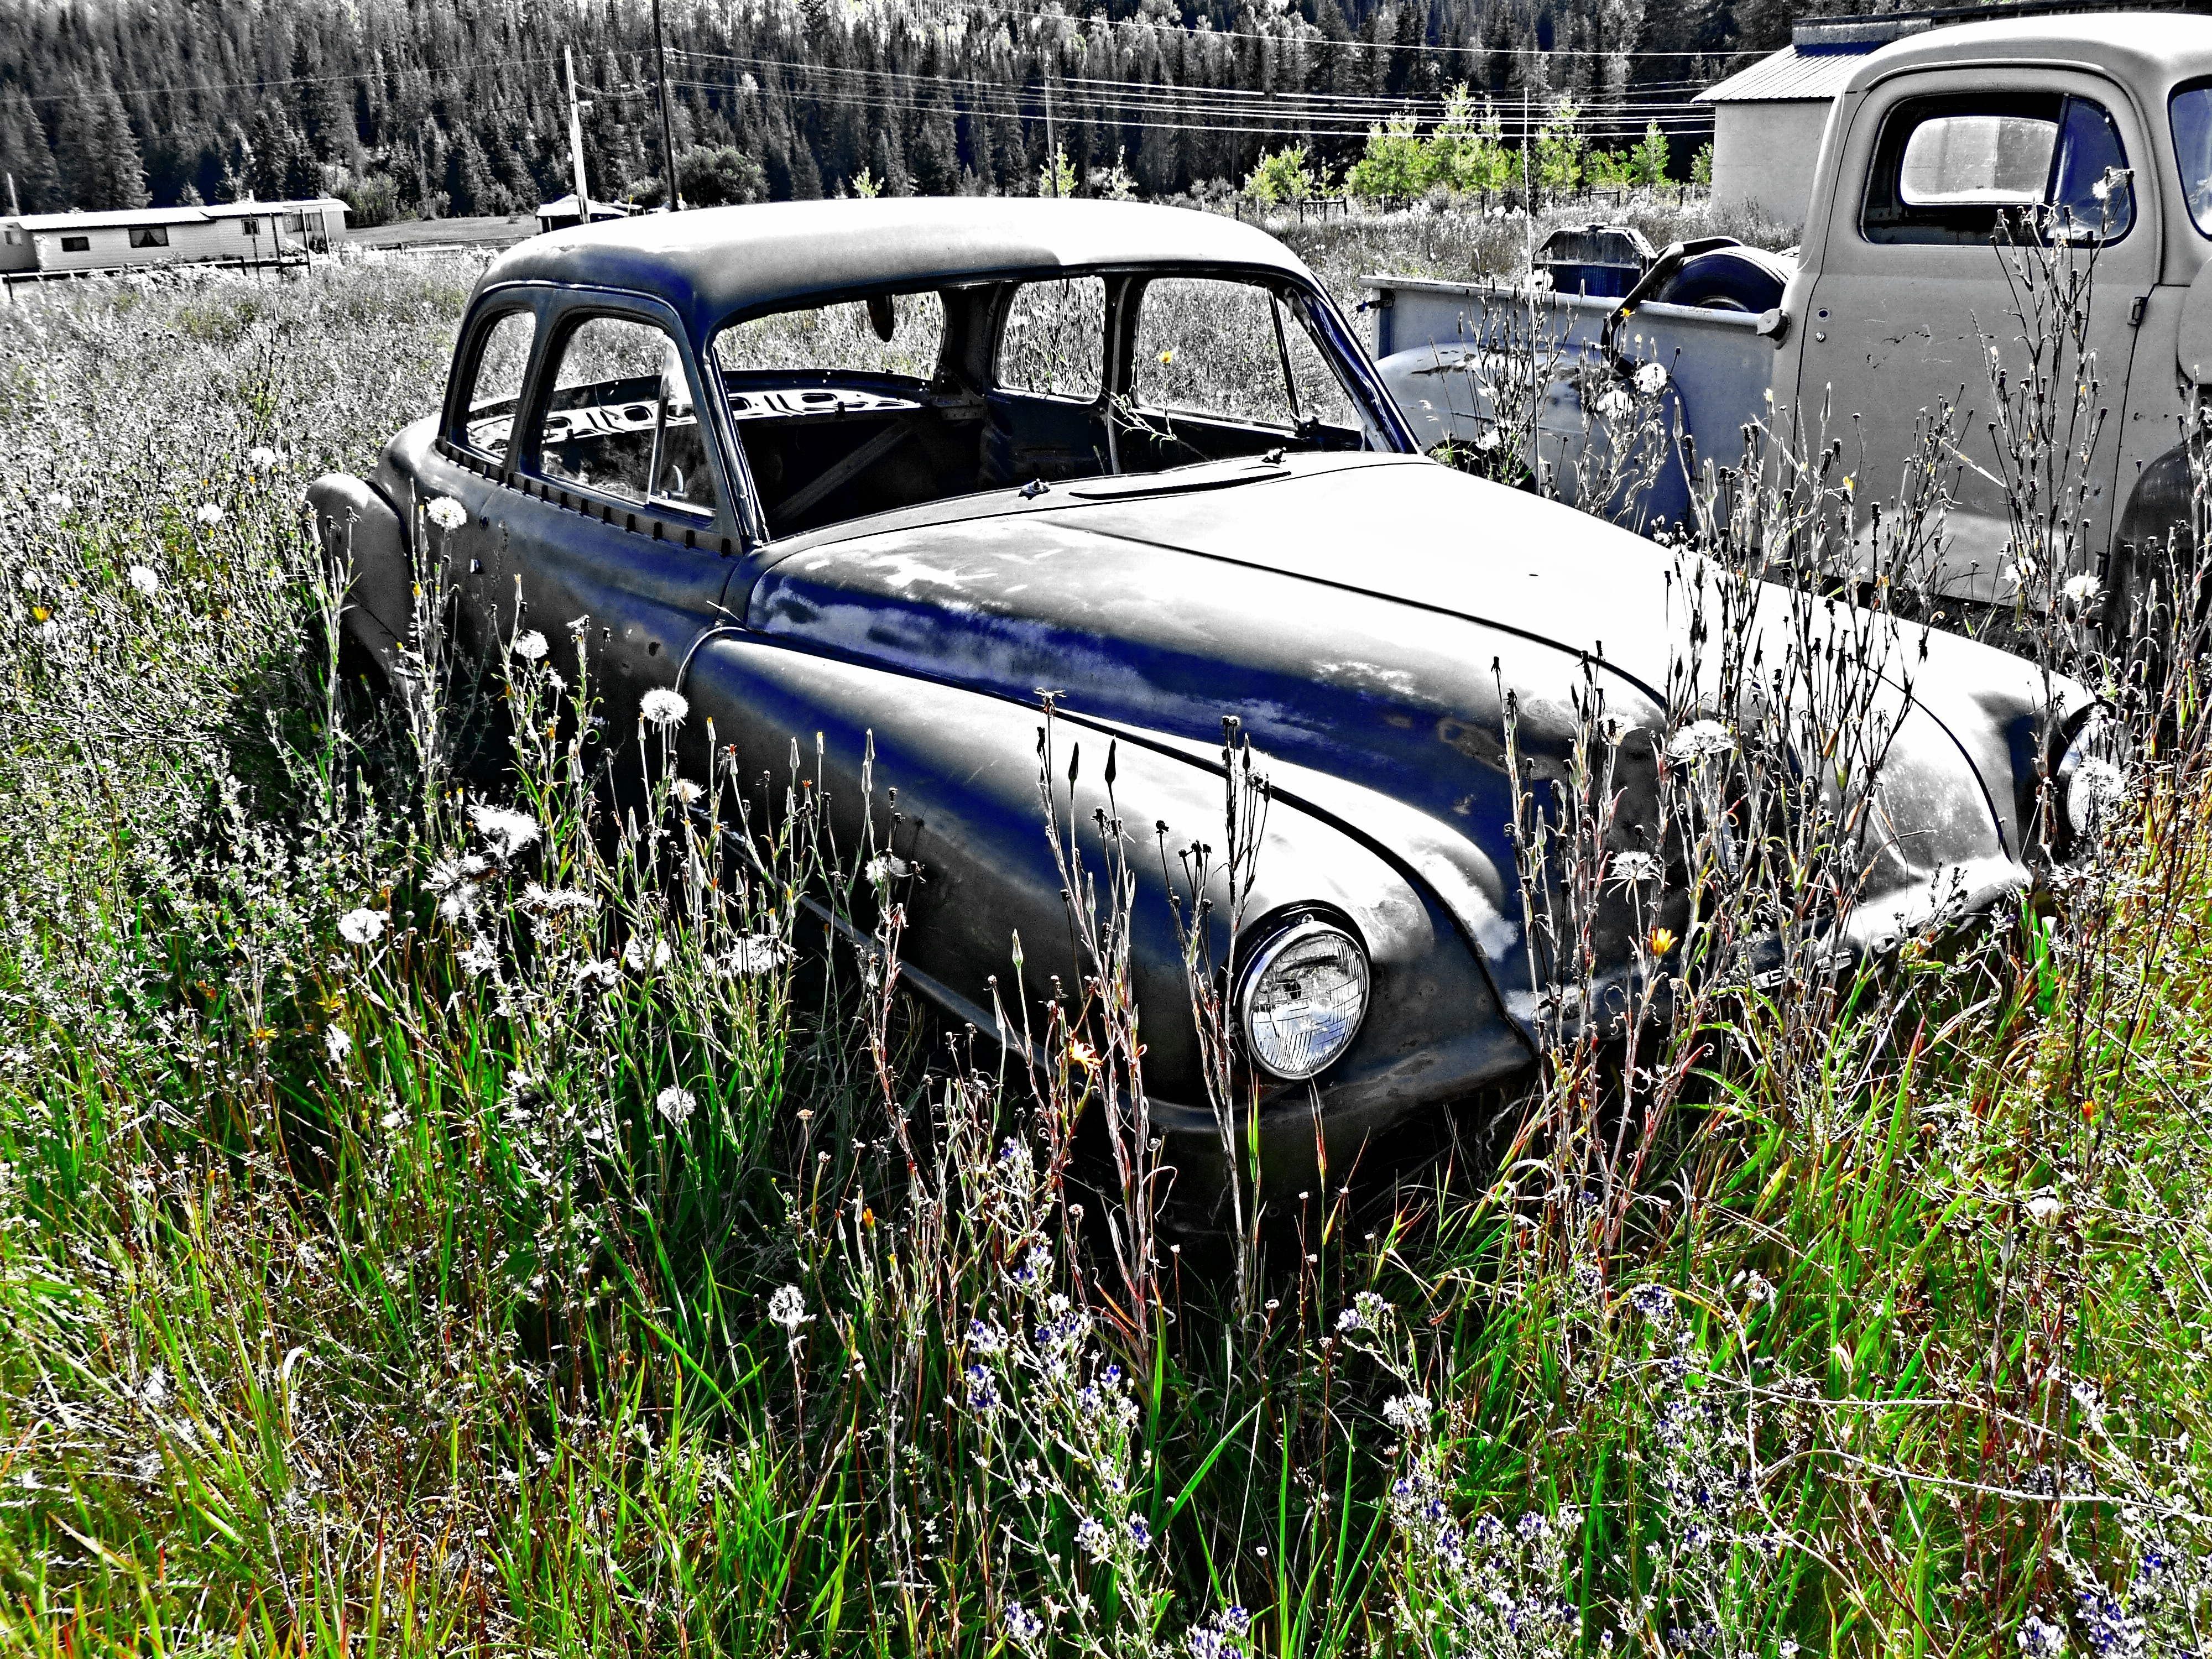
grass, technology, car, vintage, antique, meadow, automobile, transportation, high, vehicle, metal, auto, old car, classic car, motor vehicle, vintage car, hdr, rusty, classic, antique car, old timer, vintage automobiles, land vehicle, automobile make, automotive exterior, luxury vehicle, metal rusty, days gone by, olds mobile